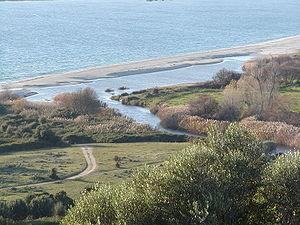
Le Taravo est un fleuve côtier français qui coule en Corse-du-Sud et se jette dans la mer Méditerranée. Il est le troisième plus long fleuve de l'île après le Golo et le Tavignano.